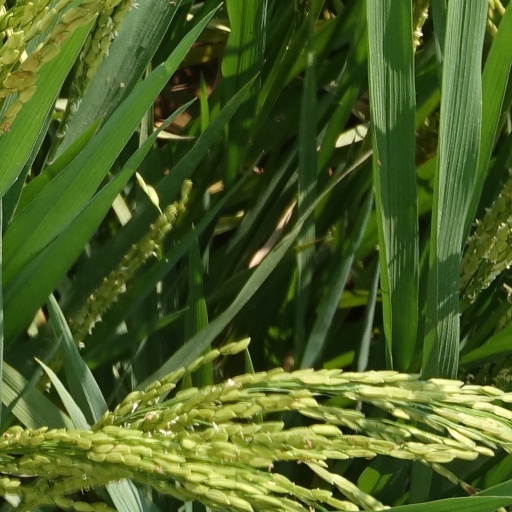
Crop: rice